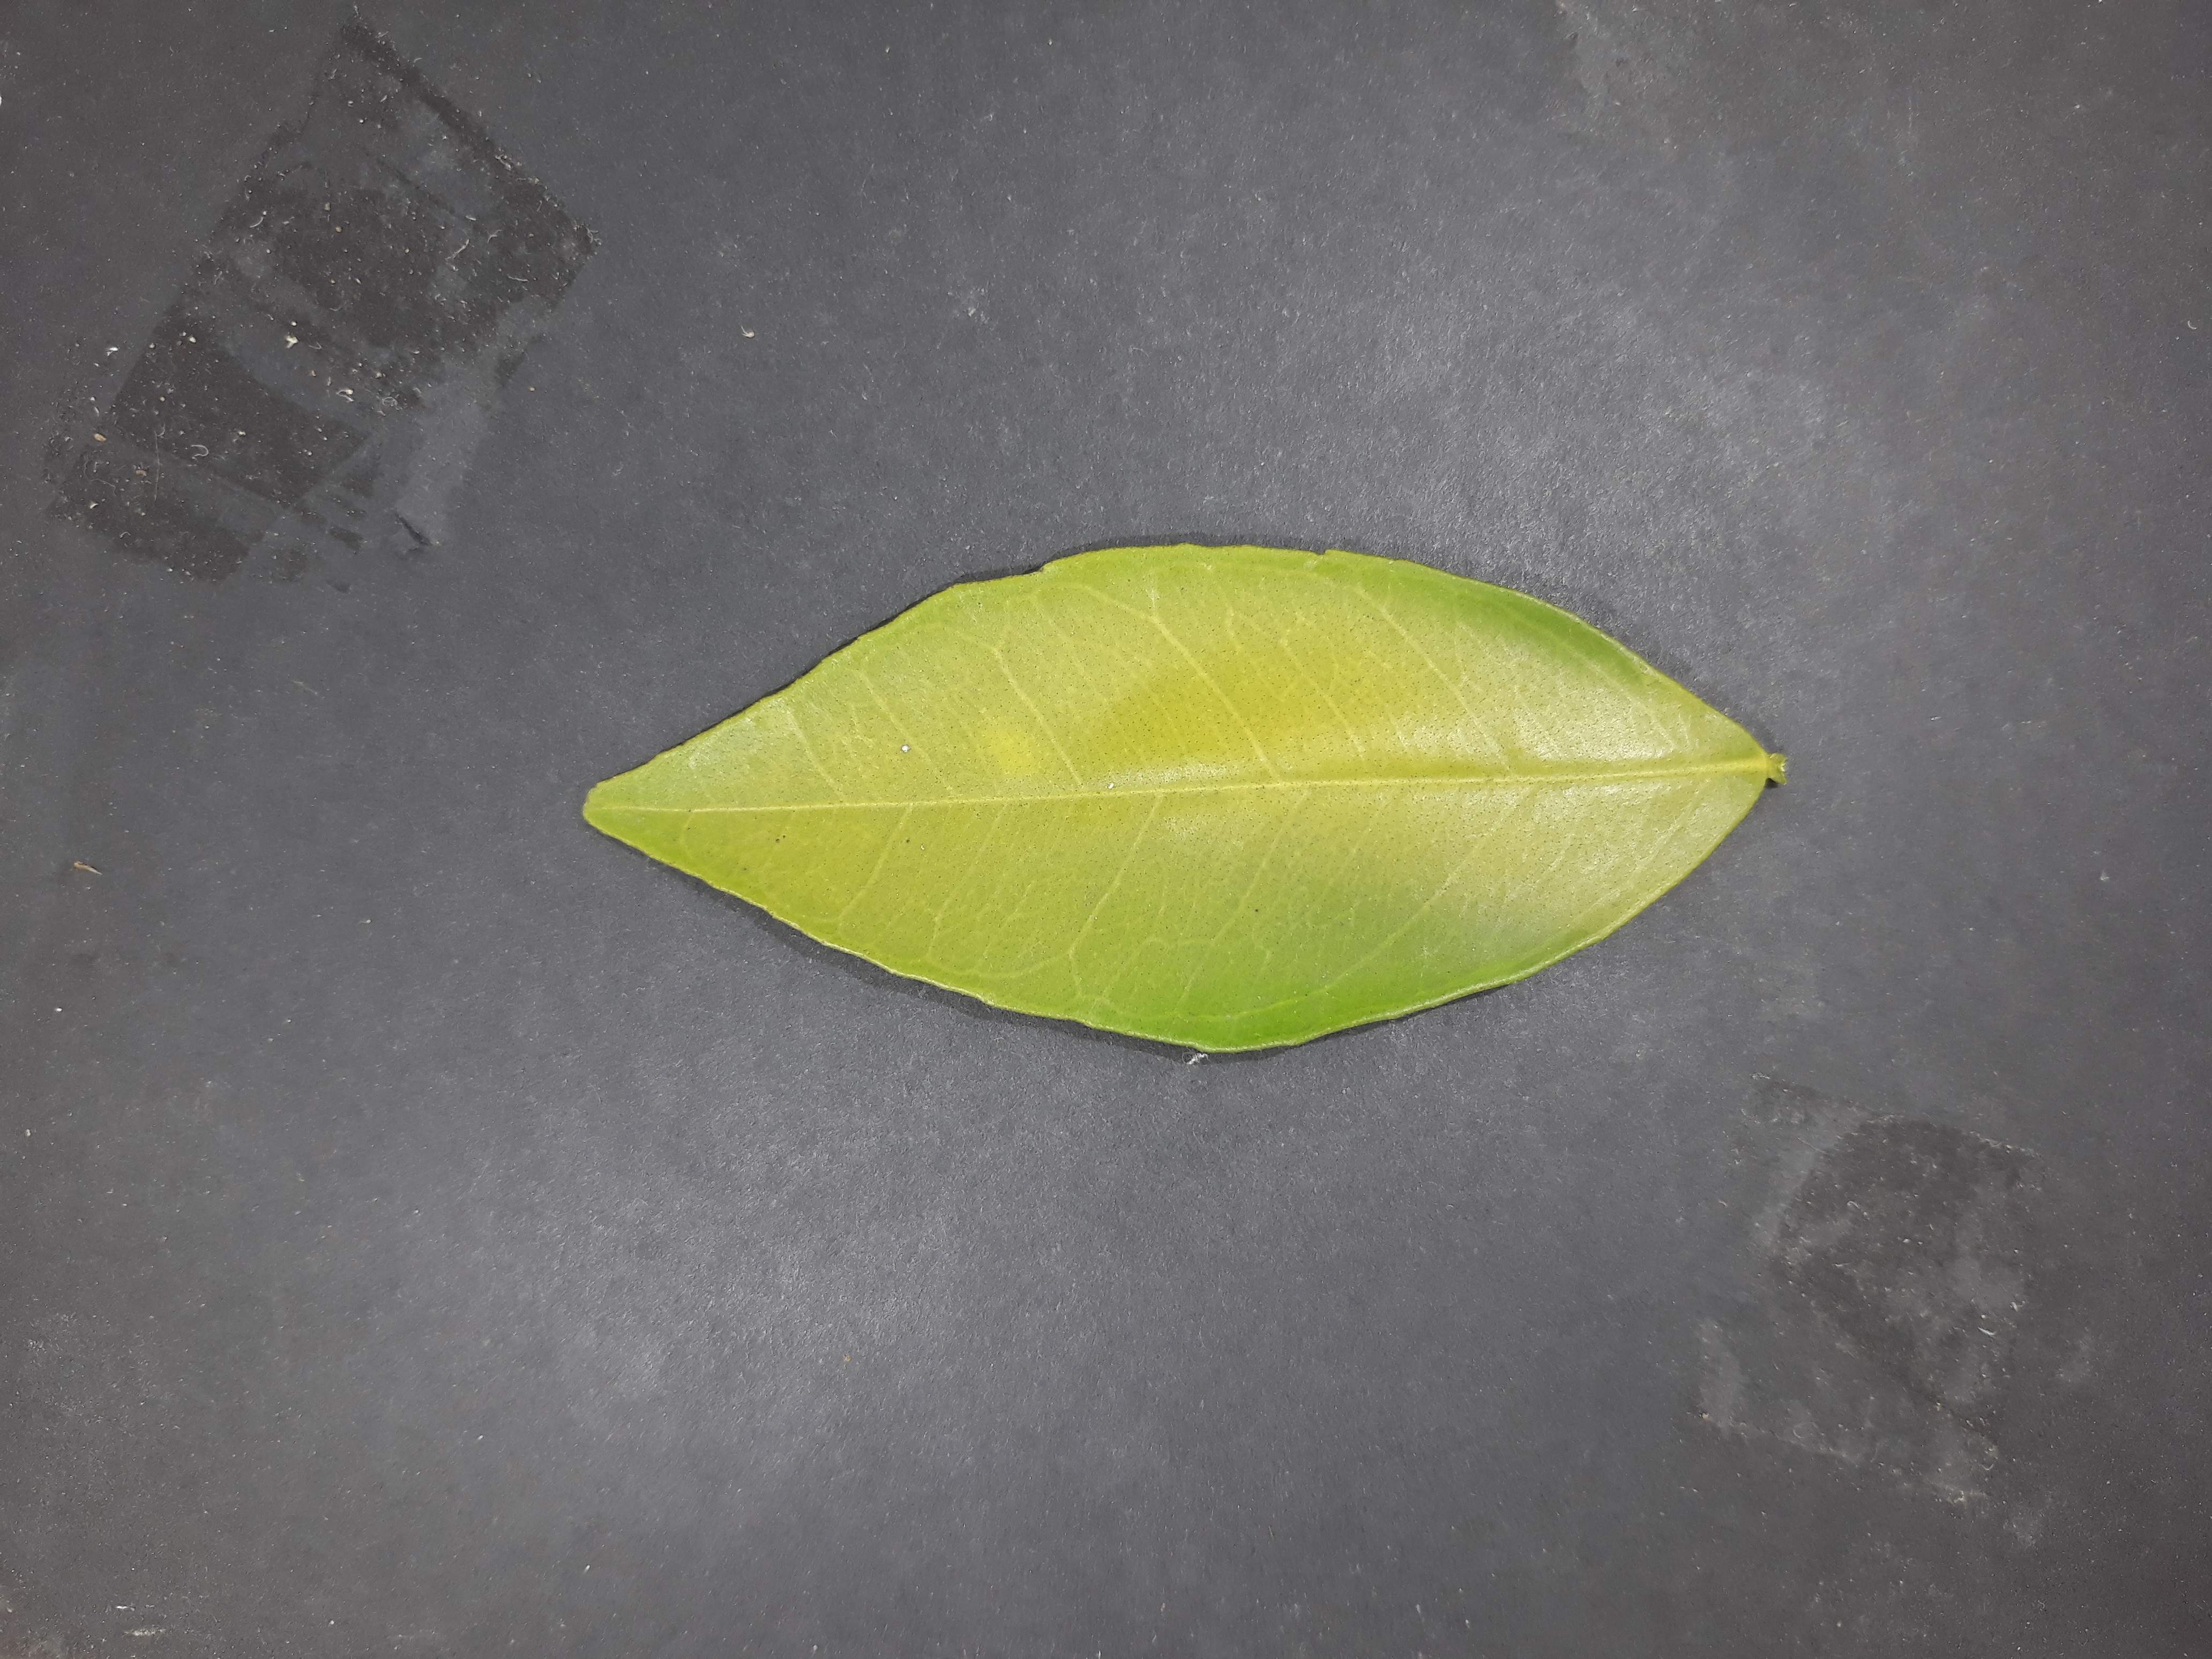
Label: Nitrogen deficiency (N)